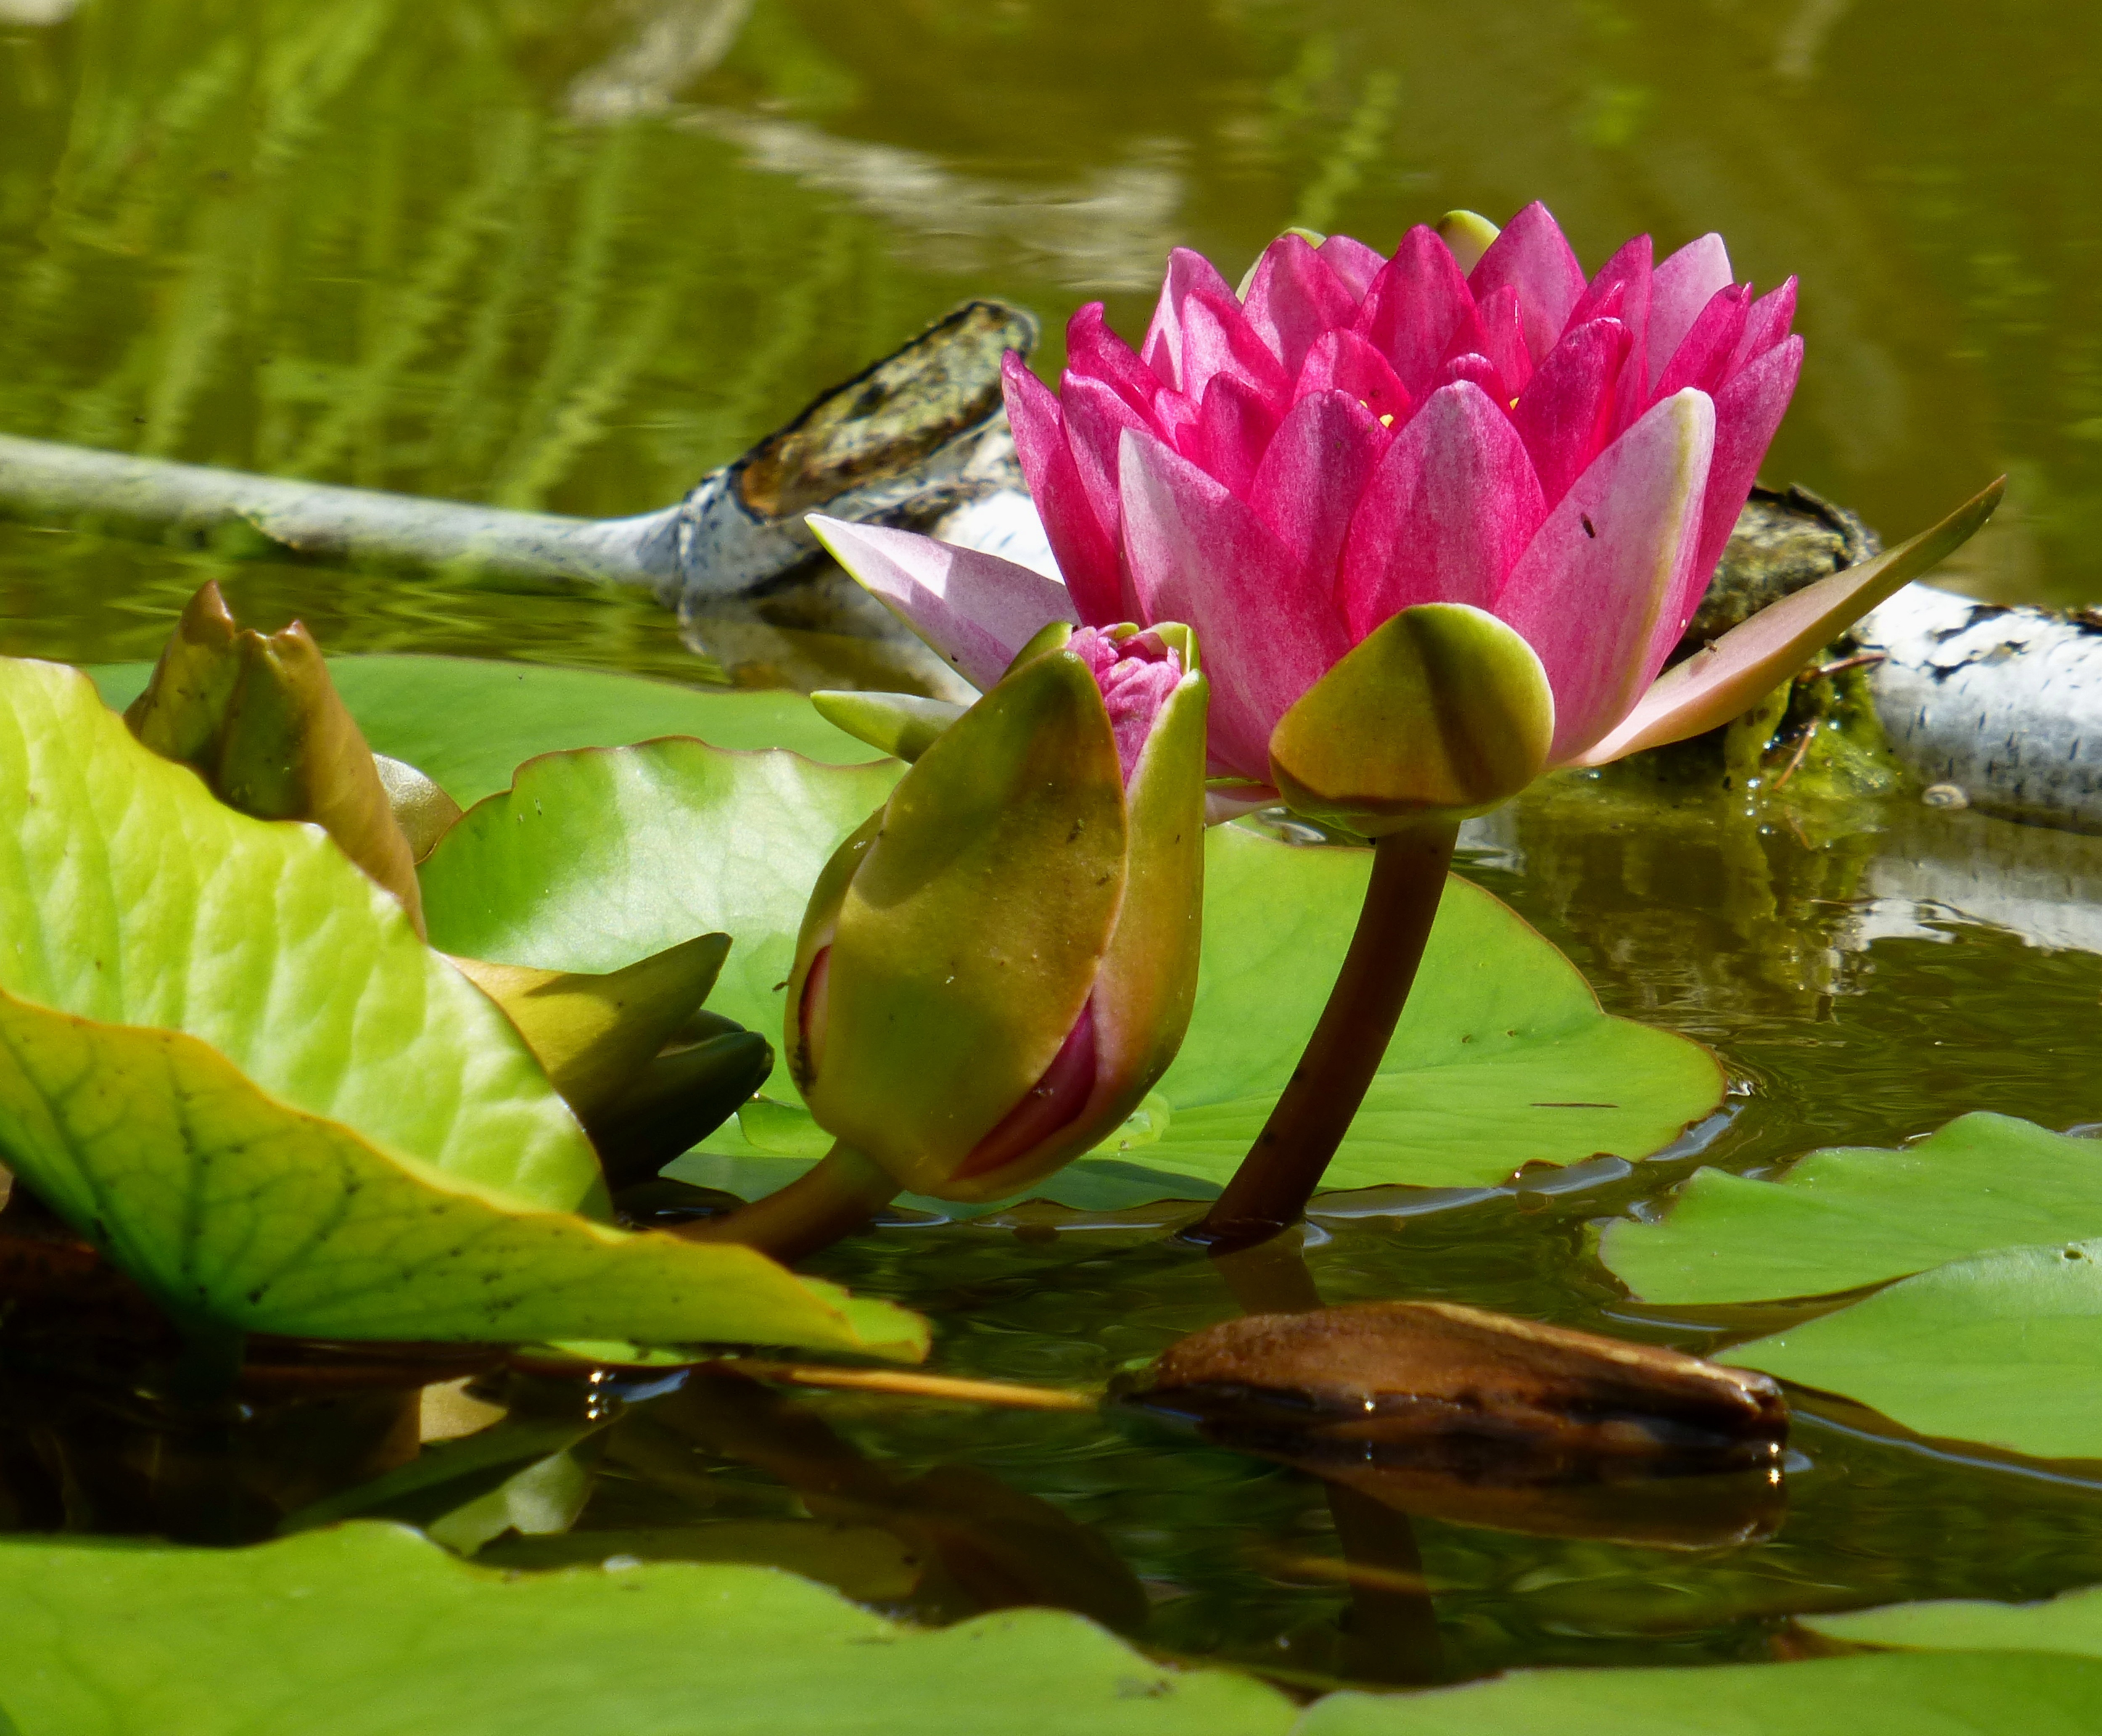
nature, blossom, plant, leaf, flower, petal, red, insect, botany, sacred lotus, aquatic plant, flora, fauna, water lily, wildflower, lotus, macro photography, garden pond, flowering plant, land plant, lotus family